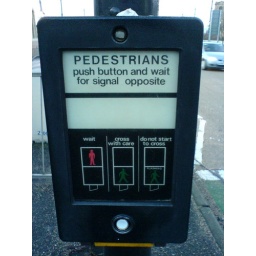
Instructions to cross the road somewhere in Gateshead.